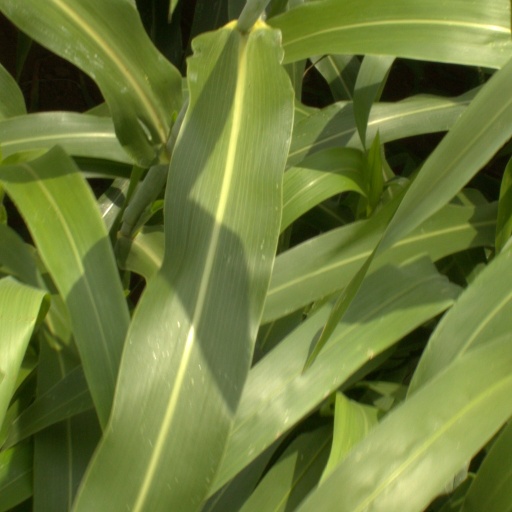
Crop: sorghum